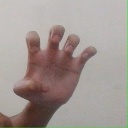
अक्षर: झ